List of crewed Mars mission plans

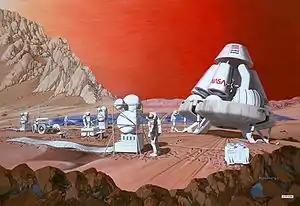
Artist's conception of a human mission on the surface of Mars(1989 painting by Les Bossinas of Lewis Research Center for NASA)

In response to a presidential initiative, NASA made a study of a project for human lunar- and Mars exploration as a proposed follow-on to the International Space Station. This resulted in a report, called the "90-day study", in which the agency proposed a long-term plan consisting of completing the Space Station as "a critical next step in all our space endeavors," returning to the Moon and establishing a permanent base, and then sending astronauts to Mars. This report was widely criticized as too elaborate and expensive, and all funding for human exploration beyond Earth orbit was canceled by Congress.